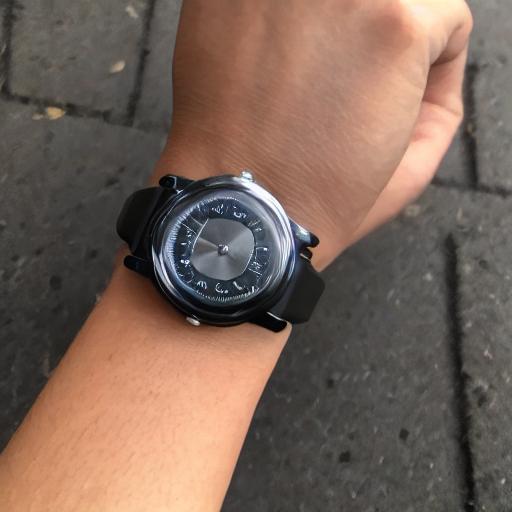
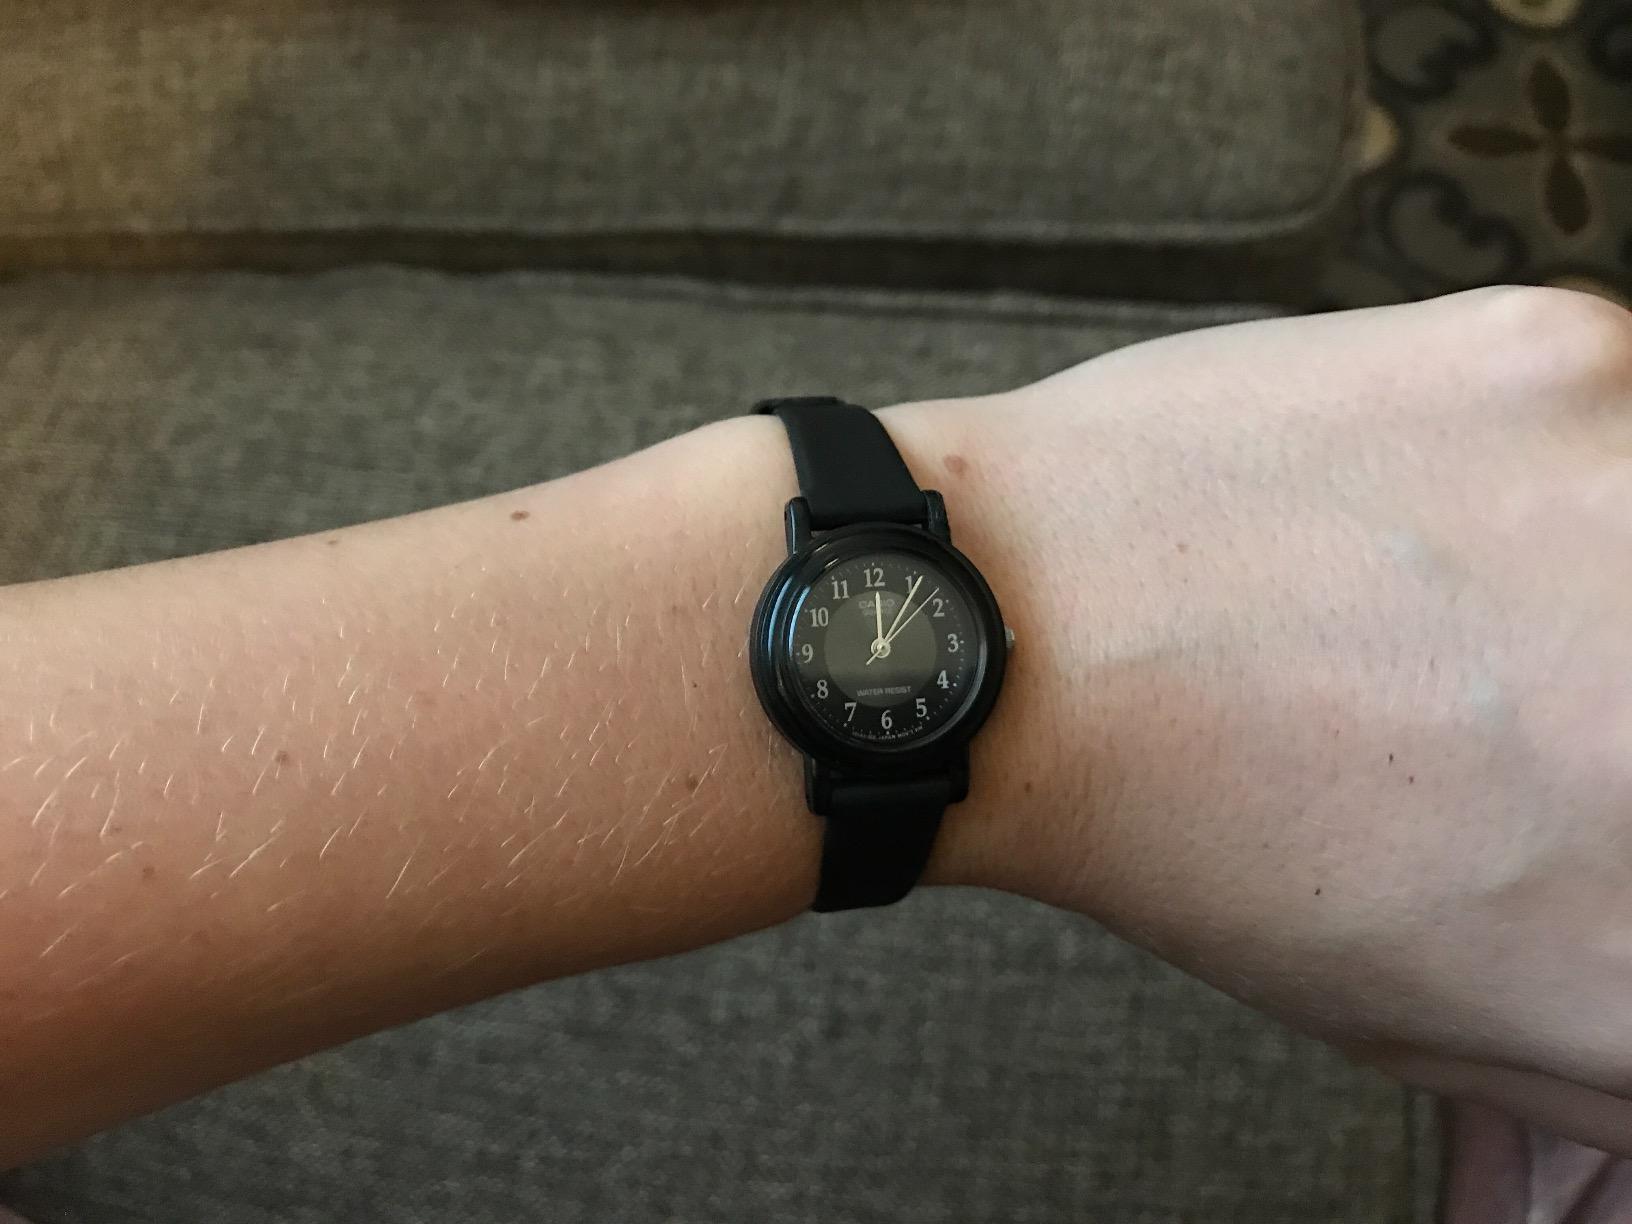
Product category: accessories_watch
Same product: no